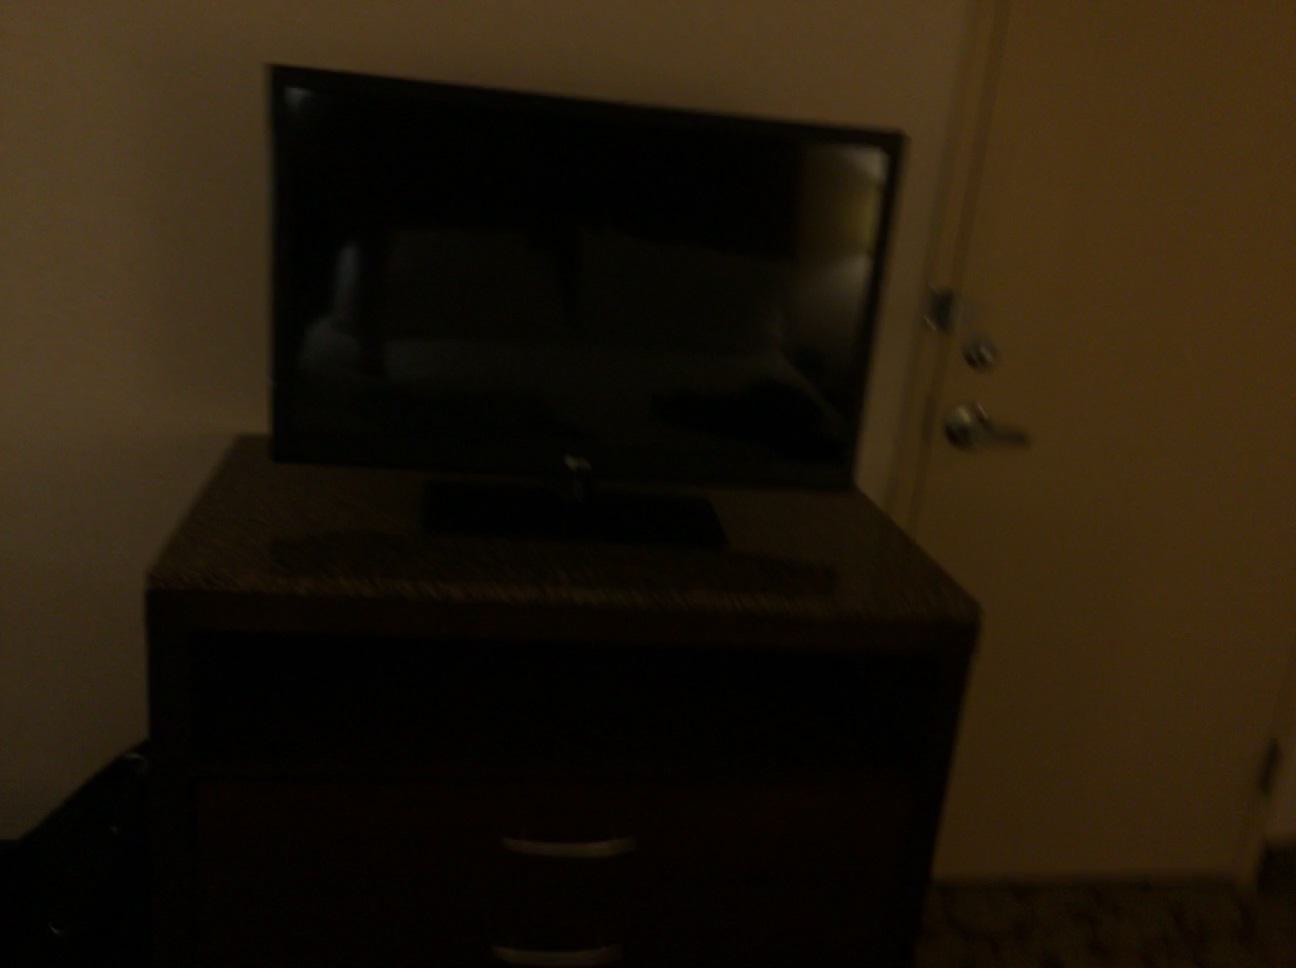
Question: In the image, there is the tv. Pinpoint several points within the vacant space situated behind the tv from the world's perspective. Your final answer should be formatted as a list of tuples, i.e. [(x1, y1), ...], where each tuple contains the x and y coordinates of a point satisfying the conditions above. The coordinates should be between 0 and 1, indicating the normalized pixel locations of the points.
Answer: [(0.021, 0.409), (0.073, 0.413), (0.123, 0.418), (0.172, 0.424), (0.728, 0.478), (0.746, 0.495), (0.765, 0.513), (0.787, 0.533), (0.766, 0.482), (0.785, 0.499), (0.806, 0.517), (0.829, 0.536)]